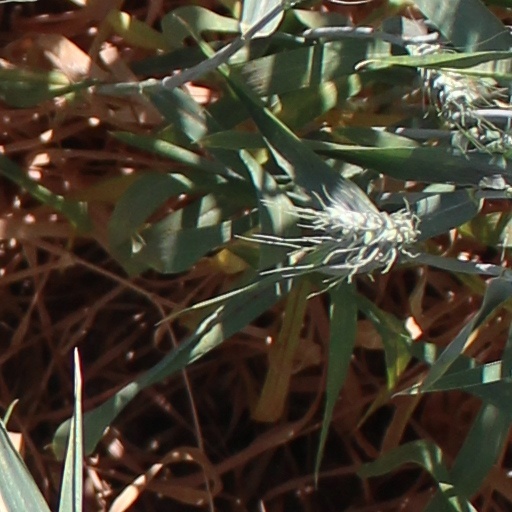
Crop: wheat